JNR Class DF50

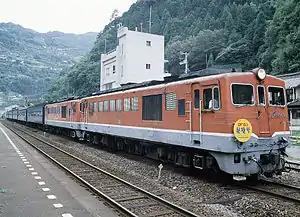
A pair of DF50s on a farewell tour in 1983

The is a class of Bo-Bo-Bo wheel arrangement diesel–electric locomotives operated by Japanese National Railways (JNR) in Japan from 1957 until 1983.